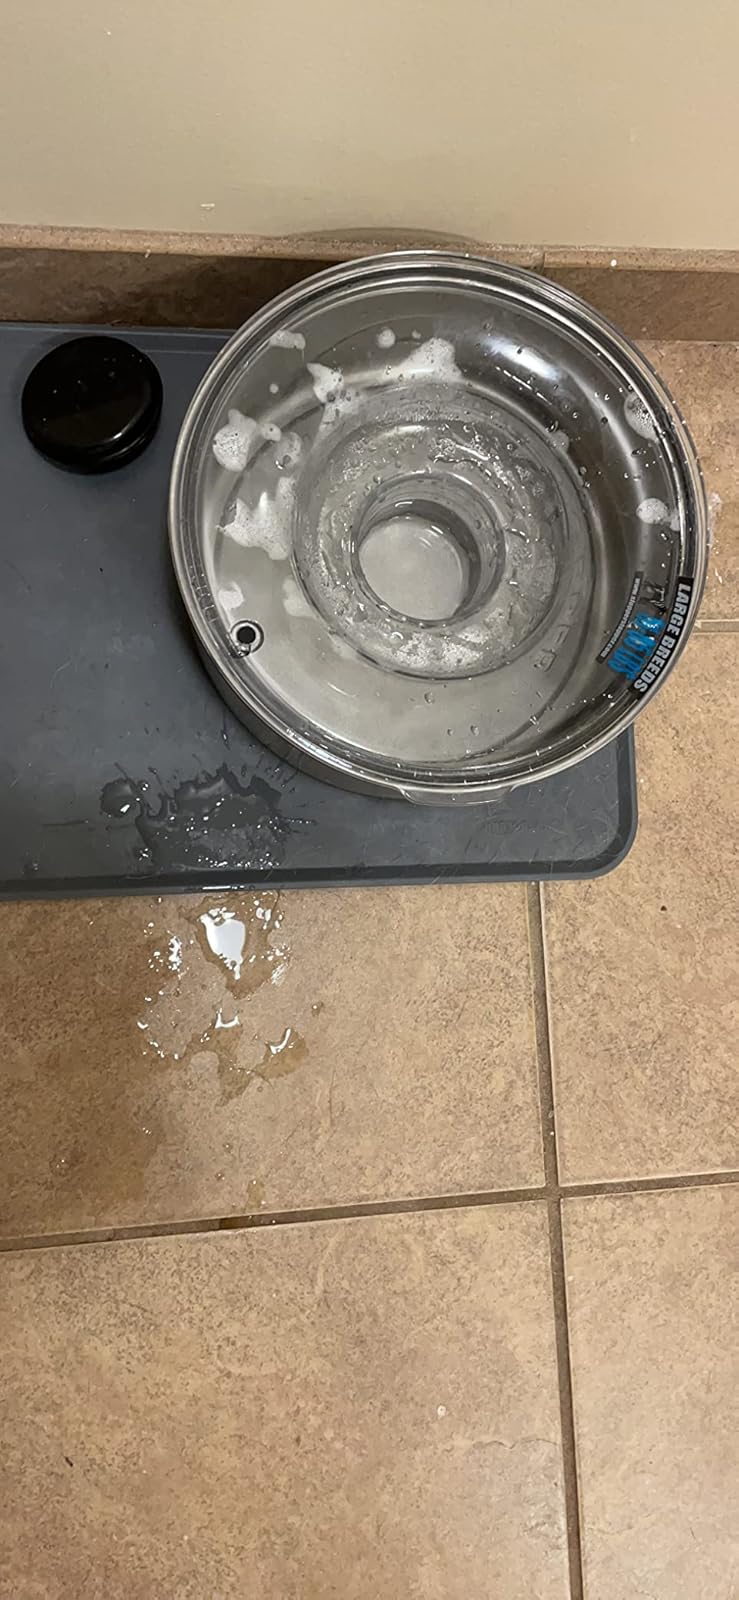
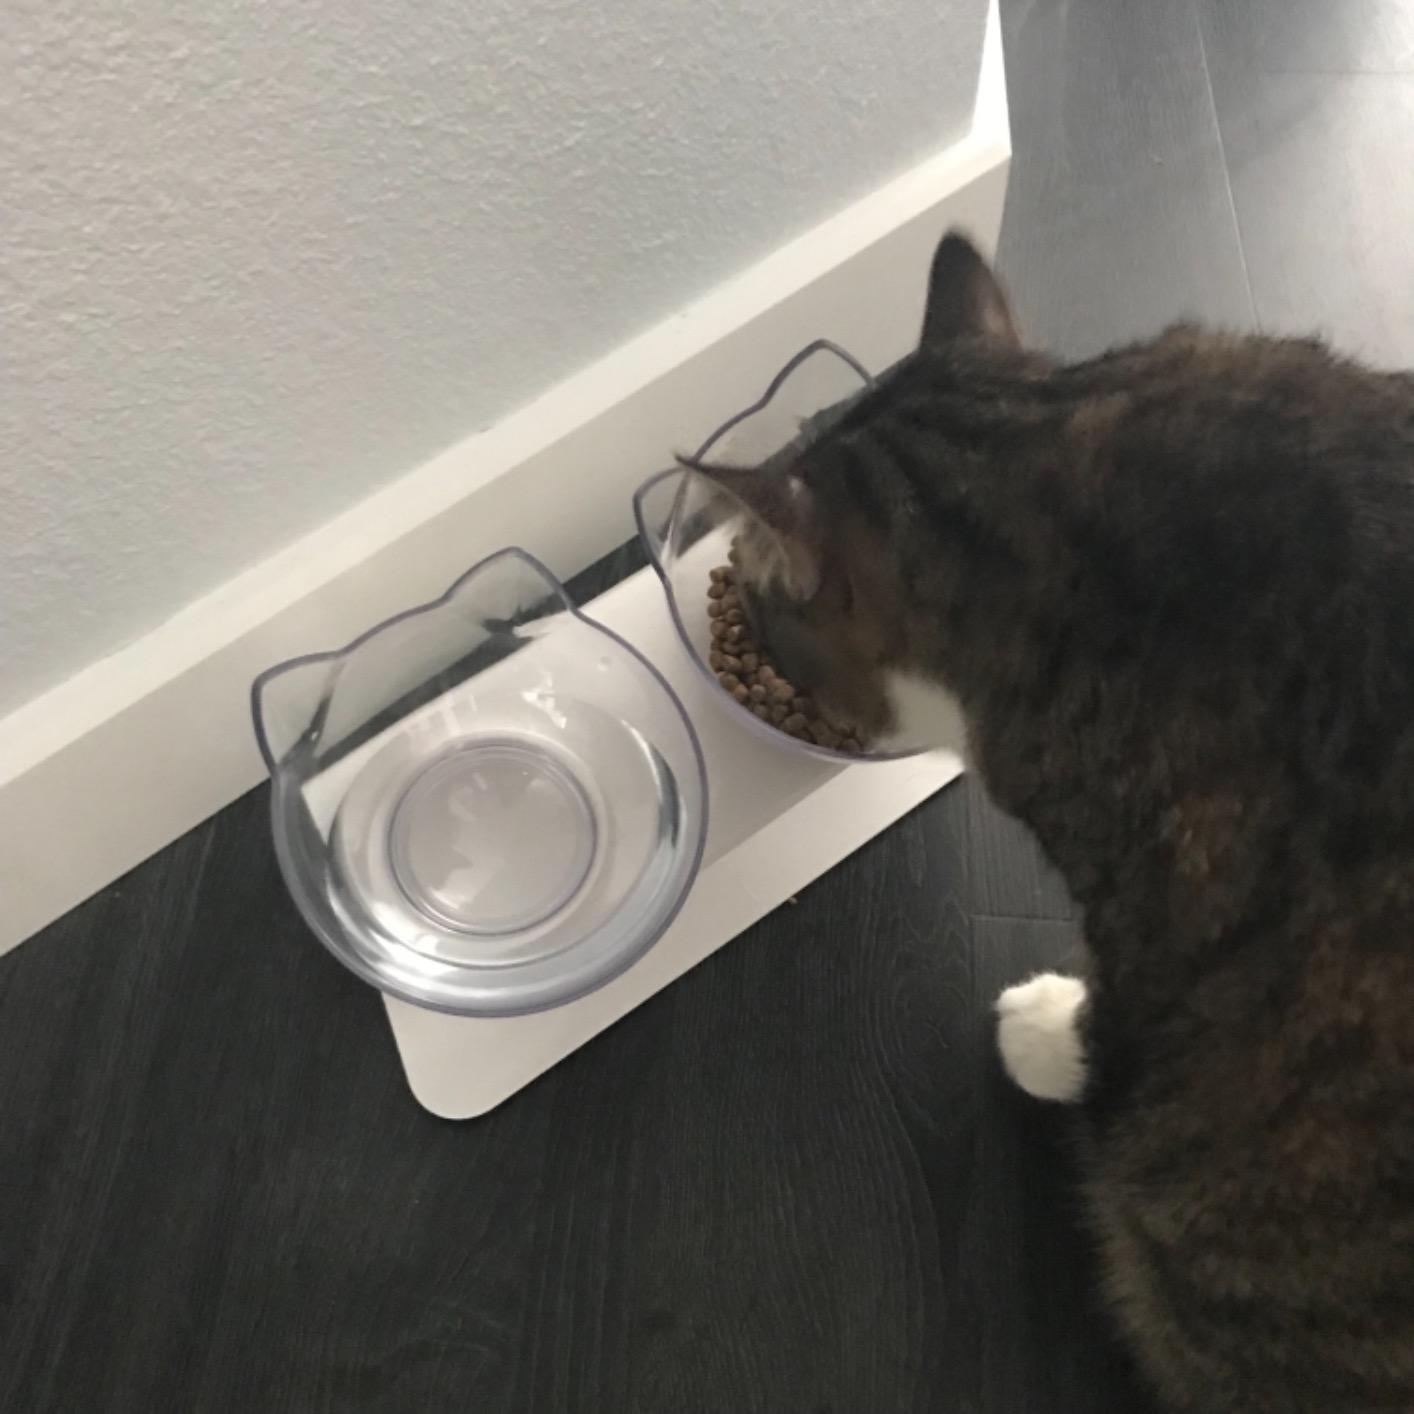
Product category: items_bowl
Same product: no